Charles De Smedt

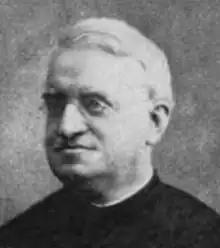

Charles De Smedt S.J. (6 April 18334 March 1911) was a Belgian Jesuit priest and hagiographer. He was a Bollandist, and is noted for having introduced critical historical methods into Catholic hagiography, so that it became a collection of accounts of the accretion of legends, as well as the compilation of original materials.